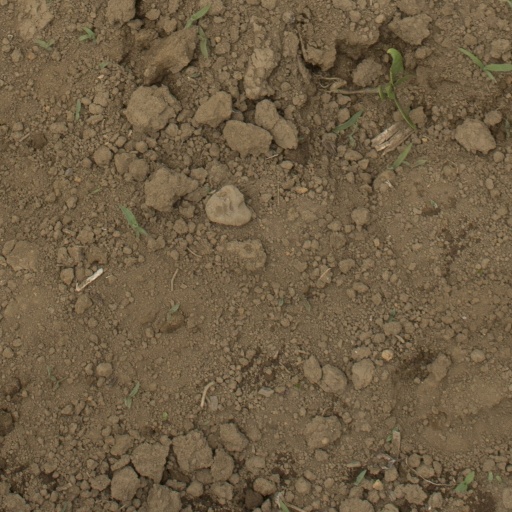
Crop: Jerusalem artichoke